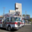
Label: truck